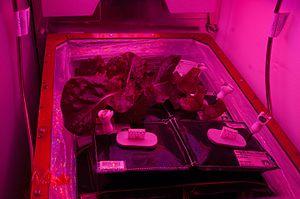
Le Vegetable Production System est un système de culture installé notamment dans le laboratoire Columbus de la Station spatiale internationale depuis mai 2014. Cette expérience a pour objectif de tester un nouveau type de serre spatiale à faible cout dont l'encombrement s'adapte à la croissance des plantes. La surface cultivable est de 0,16 m² et la hauteur maximale des plantes peut atteindre 45 cm. Cette expérience d'une masse de 7,2 kg dispose d'un réservoir d'eau d'une capacité de 2 litres. Un éclairage fournit 300 μmoles/m²/s de lumière violette favorisant la croissance des plantes. Il est dispensé par des leds qui consomment au maximum 115 watts. Le système a été conçu par la société Orbitec dans le cadre du programme Small Business Innovative Research Program de la NASA. L'expérience a été utilisée notamment pour produire des laitues romaines rouges consommées par l'équipage de la station spatiale. Un système Veggie est également utilisé dans le cadre du programme HI-SEAS.